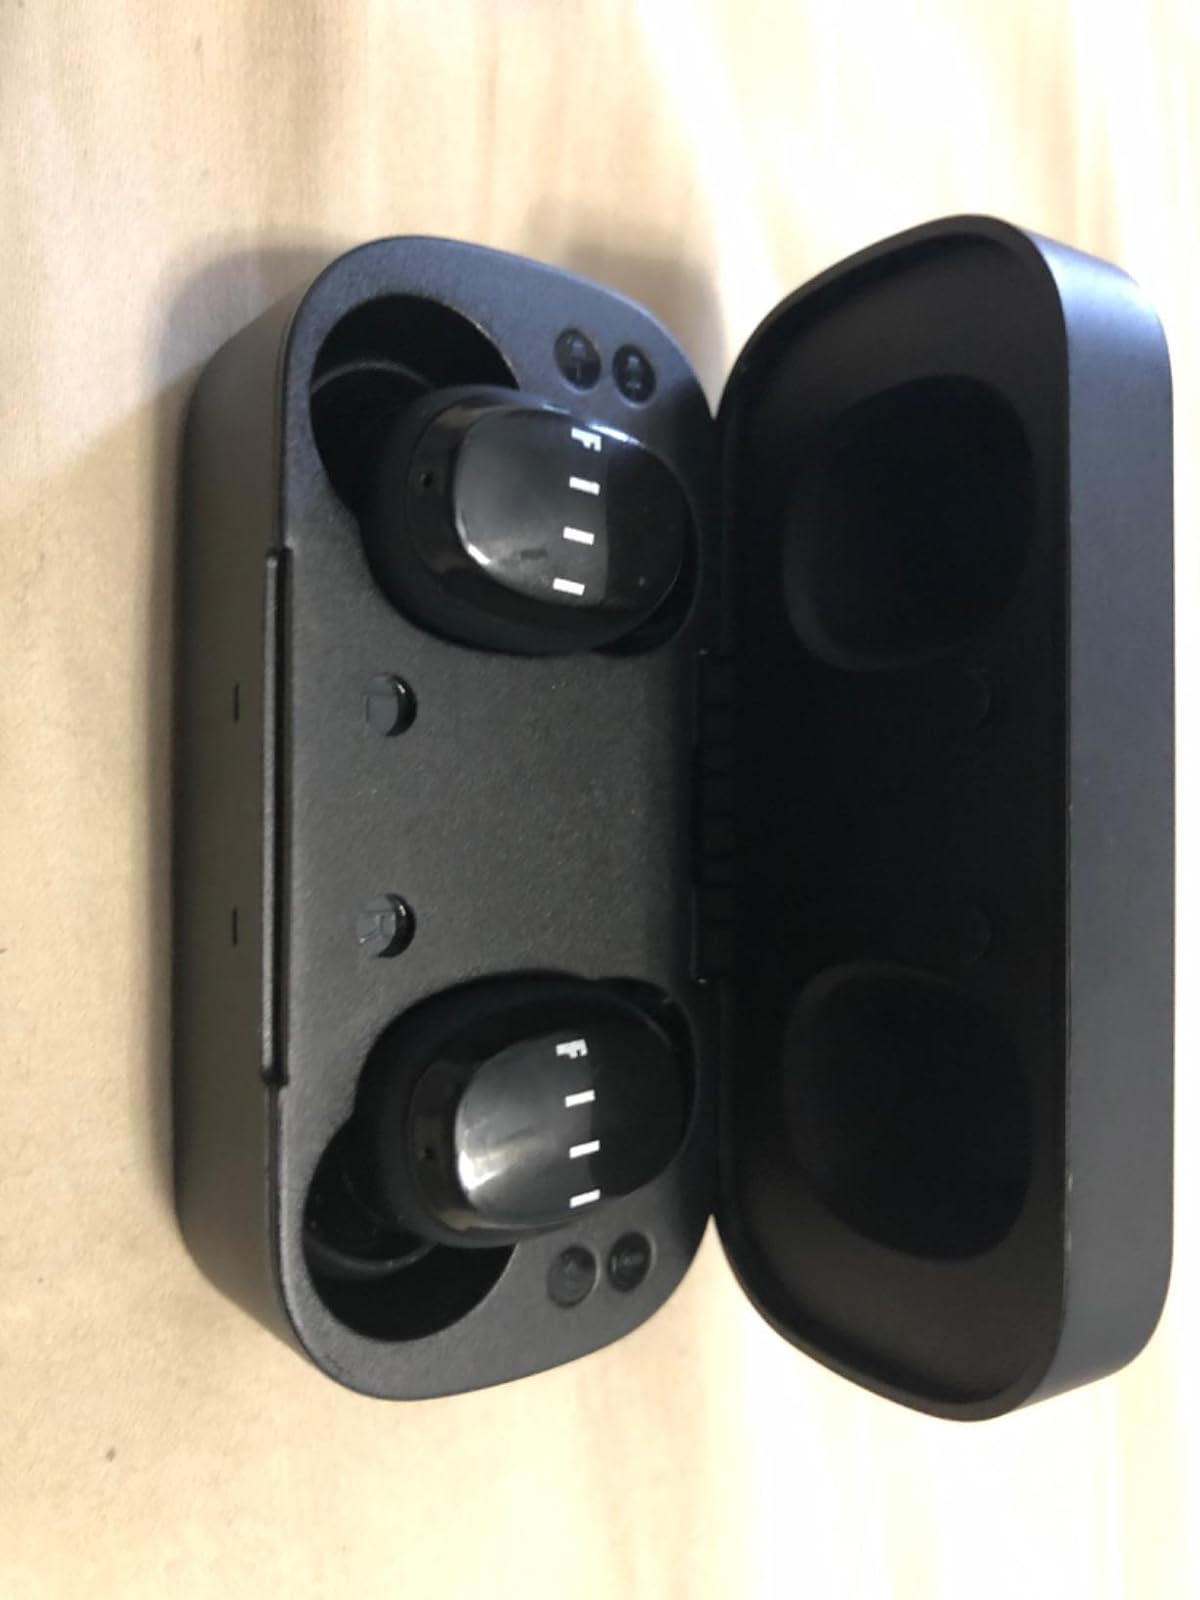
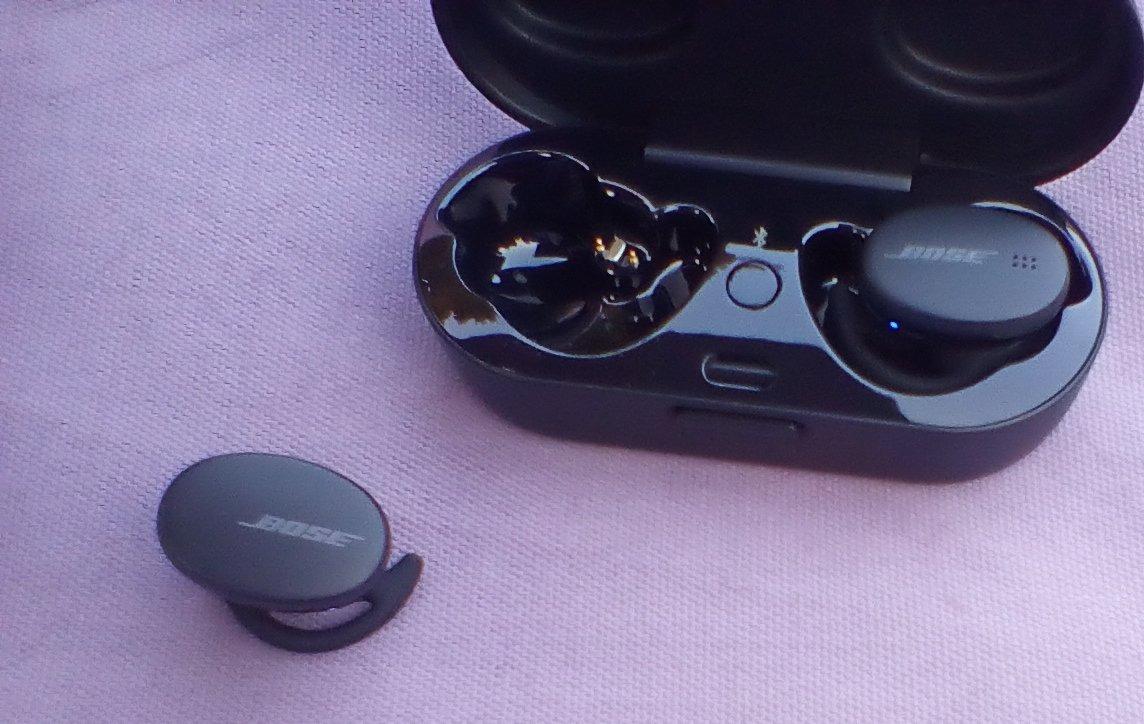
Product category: earbuds
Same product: no